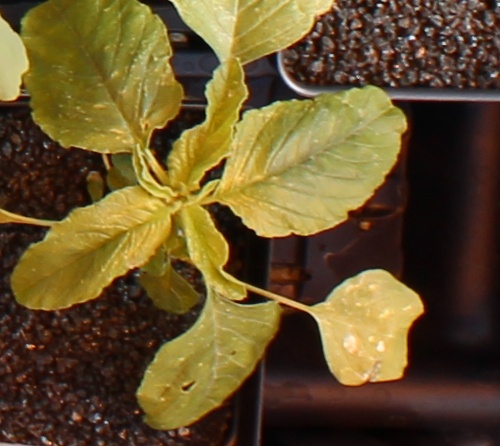
Label: Redroot Pigweed